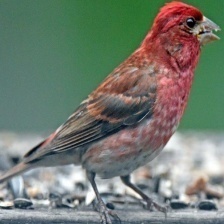
Species: PURPLE FINCH
Scientific name: HAEMORHOUS PURPUREUS
ImageNet parent category: house_finch